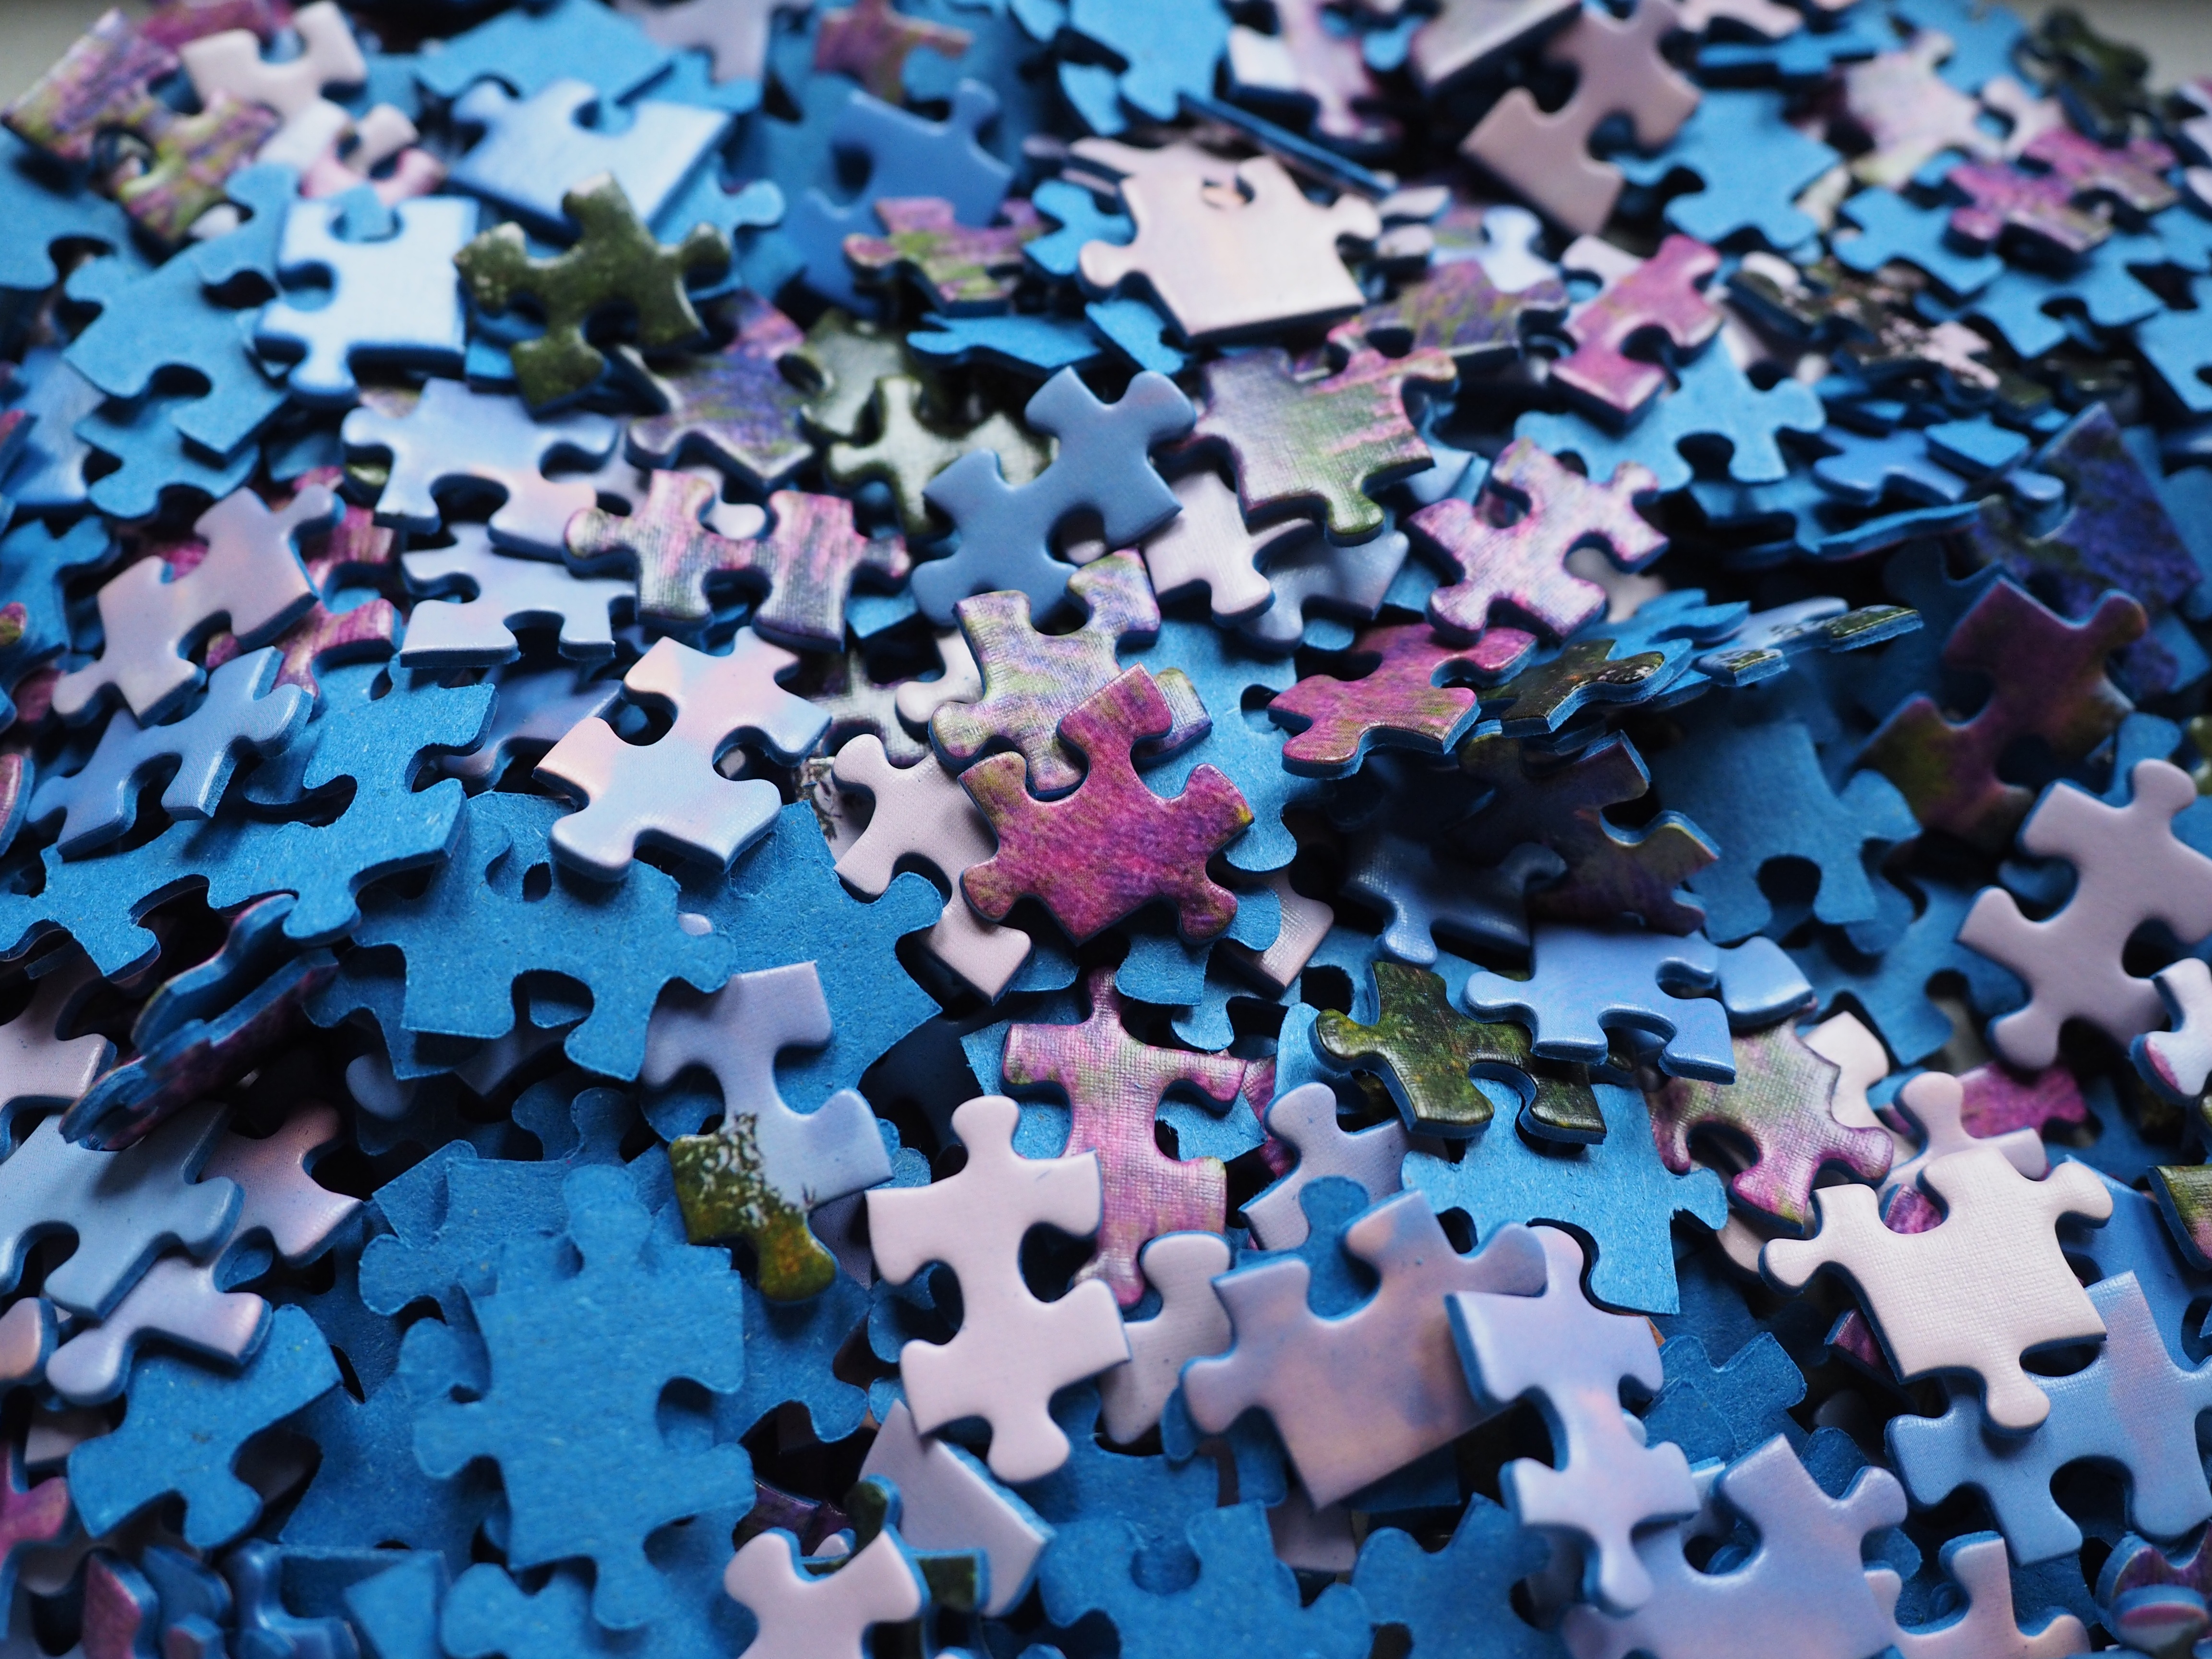
play, petal, number, color, blue, bead, toy, circle, art, toys, puzzle, patience, shape, share, memory cards covered with, boredom, pieces of the puzzle, piecing together, pastime, fashion accessory